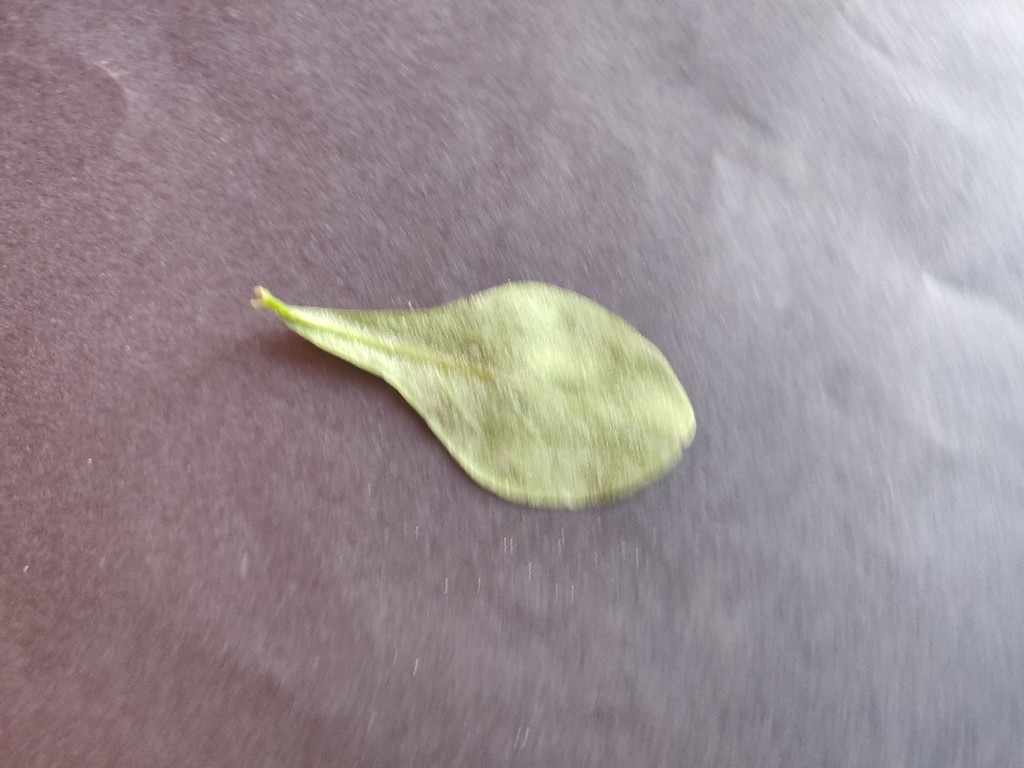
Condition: Healthy
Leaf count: single
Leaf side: back